Google logo

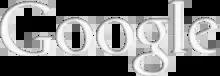
The colorless Google logo used prior to September 2015, when a background image/doodle is set on the home page

A colorless version of the logo is particularly used on a local homepage in recognition of a major tragedy, often for several days. It was first used on the Google Poland homepage in April 2010 following the Smolensk air disaster that killed, among others, Polish president Lech Kaczyński. A few days later, the logo was used in China and Hong Kong to pay respects to the victims of the 2010 Qinghai earthquake.